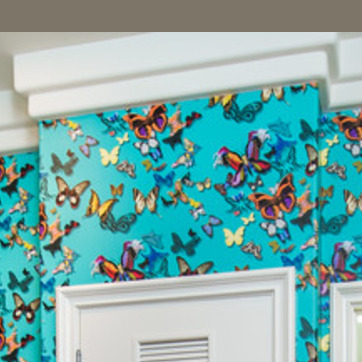
Material: wallpaper